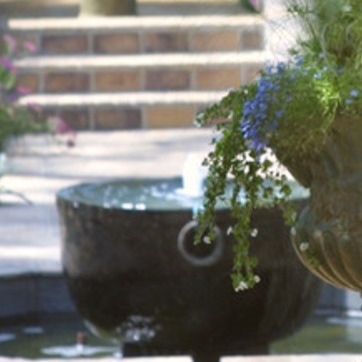
Material: water